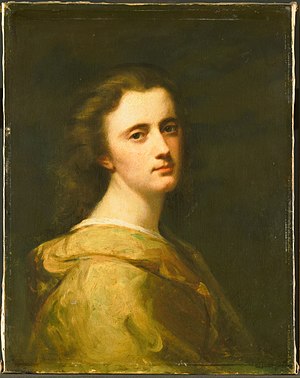
Thérèse Schwartze
Thérèse Schwartze ved Johan Georg Schwartze.
Thérèse Schwartze, gift van Duijl var en hollandsk malerinde, datter af Johan Georg Schwartze.